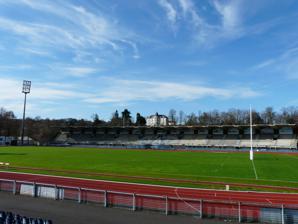
Building: Stade Francis-Rongiéras
Country: France
Year built: 1976
Multi-purpose stadium in Périgueux, France Stade Francis-Rongiéras Full name Le stade municipal Franci Rongiéras de Périgueux Location Périgueux , France Coordinates 45°11′29.61″N 0°41′59.77″E / 45.1915583°N 0.6999361°E / 45.1915583; 0.6999361 Owner Municipality of Périgueux Capacity 6,352 Record attendance 10,000 Trélissac FC - Olympique de Marseille Coupe de France , January 2010 Surface grass Construction Opened 1976 Expanded 2010 Stade Francis-Rongiéras is a multi-purpose stadium in Périgueux , France that is home to rugby union club CA Périgueux . It has a capacity of maximum capacity of  10,000 and opened in 1976. The stadium is named after Francis Rongiéras , a former captain of CA Périgueux that died in 1991 at the age of 33. It has a regular capacity of 6352. References